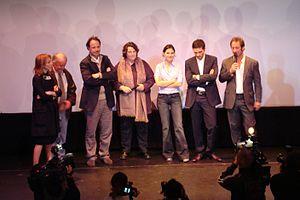
Première du film Mes amis, mes amours à l'Institut français de Londres, le 18 juin 2008. De gauche à droite
Lorraine Lévy est une dramaturge, scénariste et réalisatrice française, née en 1964 à Boulogne-Billancourt.
Mes amis, mes amours est une comédie romantique française réalisée par Lorraine Lévy et sortie en 2008. Elle est tirée du roman éponyme du frère de la réalisatrice, Marc Levy.